Kellie-Jay Keen-Minshull

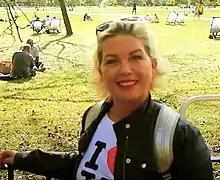
Keen-Minshull in 2017

Kellie-Jay Nyishie Keen-Minshull ( Keen; born June 1974), also known as Posie Parker, is a British anti-transgender and gender-critical activist. She is the leader of the political party Party of Women. She describes herself as a woman's rights activist, but says that she is "not a feminist". She is known for popularising the anti-trans slogan "adult human female".